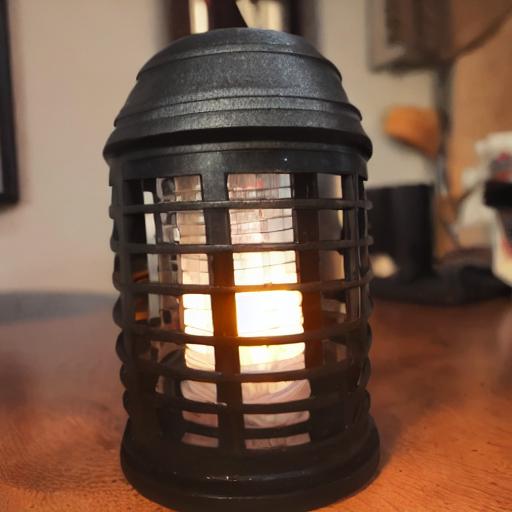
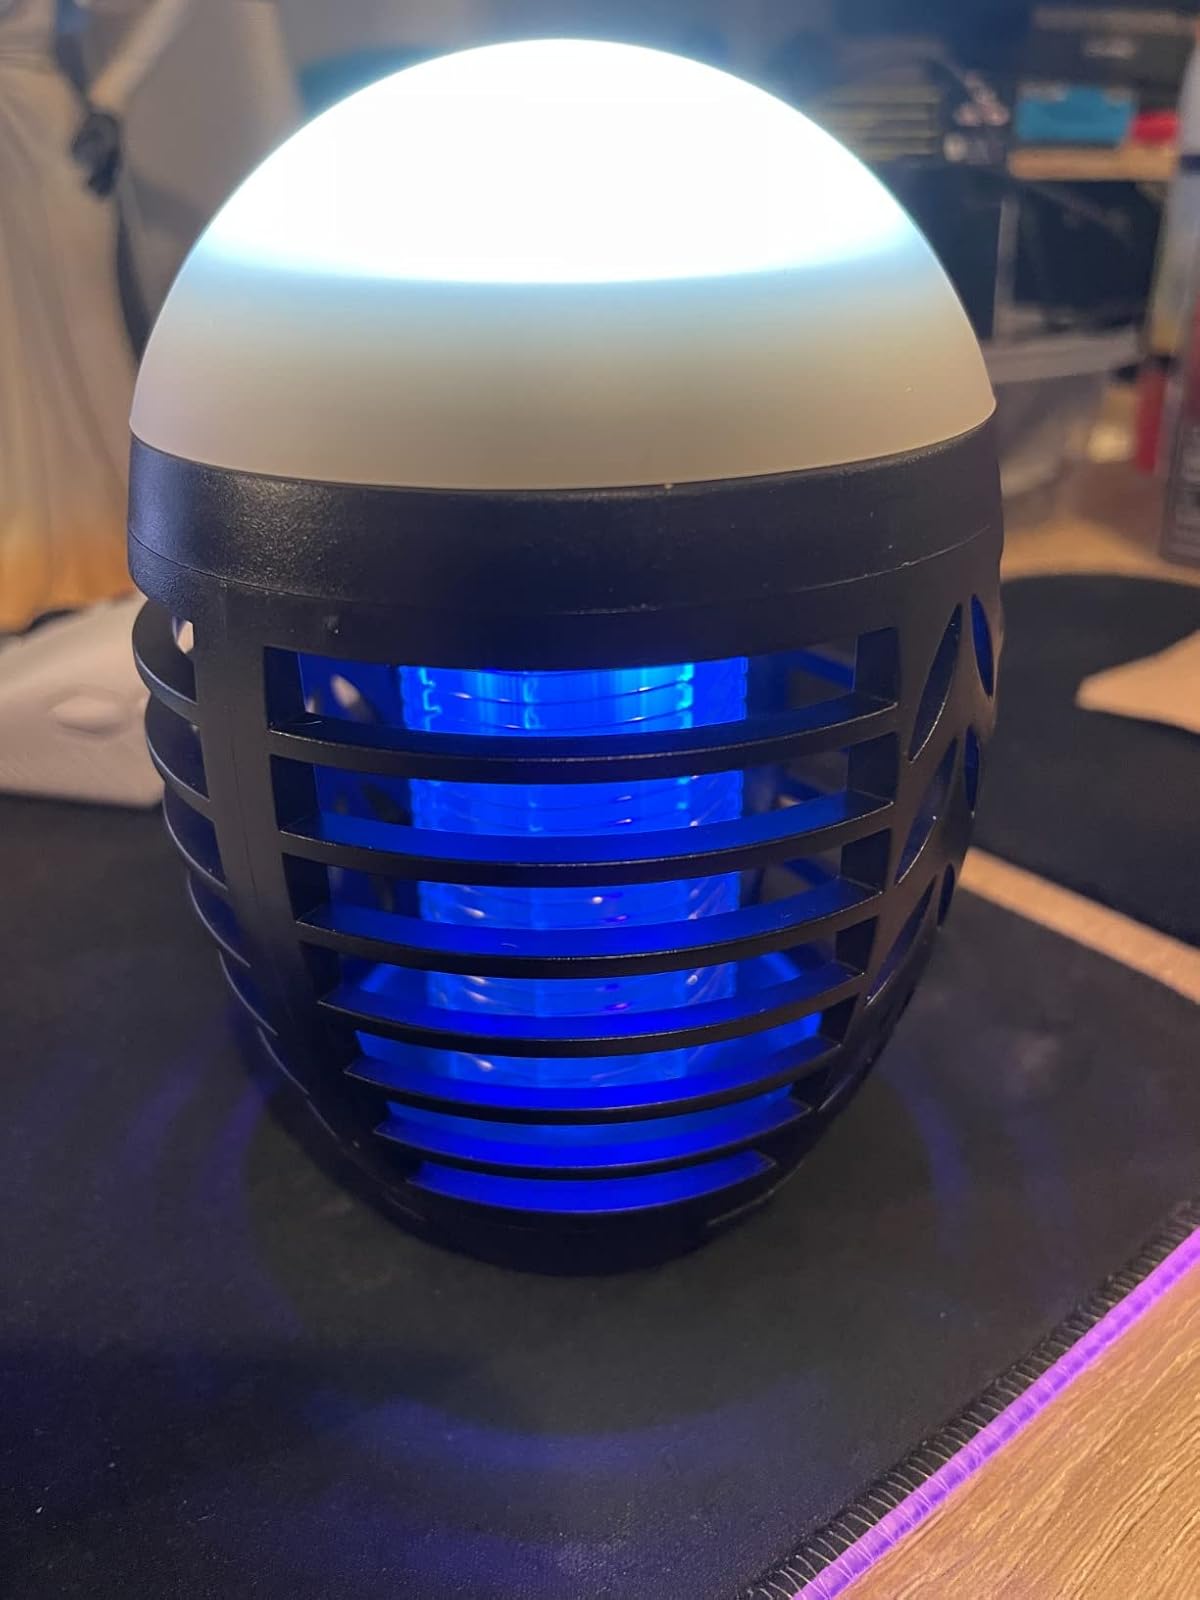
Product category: lantern
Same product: no